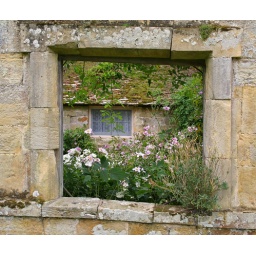
A window in a ruined wall at Scotney Castle, a National Trust property in Kent.